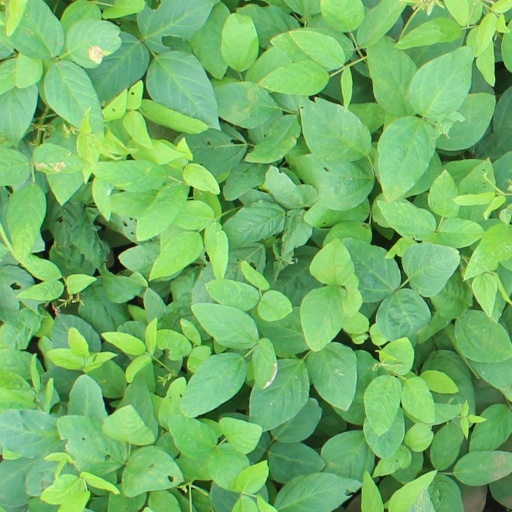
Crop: soybean